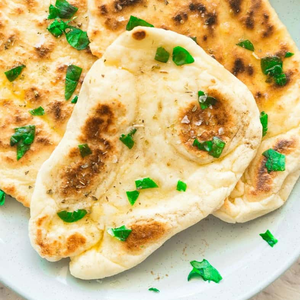
Dish: naan